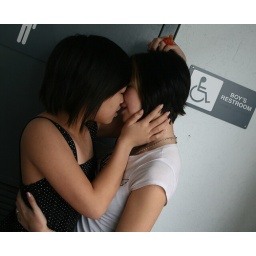
making out in the boys bathroom